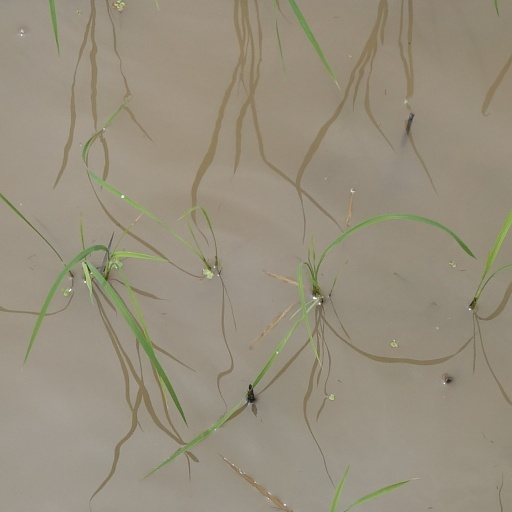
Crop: rice